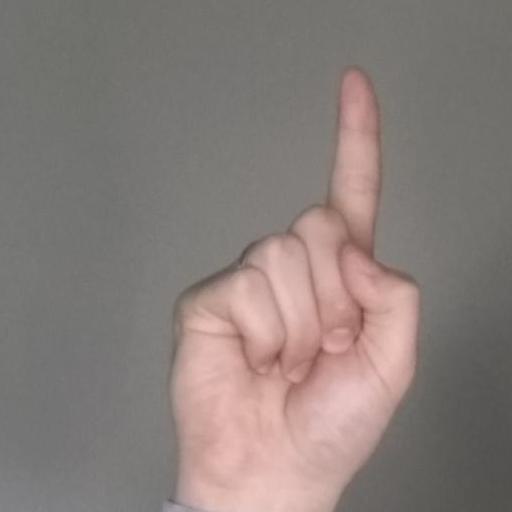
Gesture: one